Meers Fault

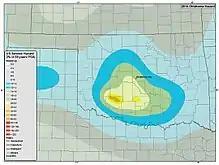
Earthquake hazard map published in 2014

The USGS national hazard map states that the Meers fault has a recurrence interval of 4,500 years but estimates range from 100,000 years to 1,300 years. The fault may generate strong earthquakes in the future; earthquakes with magnitudes might be possible on the Meers fault and an earthquake similar to the Holocene ones would be felt over large parts of the continent, including Oklahoma and Texas, with intensities comparable to these of the 1886 Charleston earthquake and 1811–1812 New Madrid earthquakes.